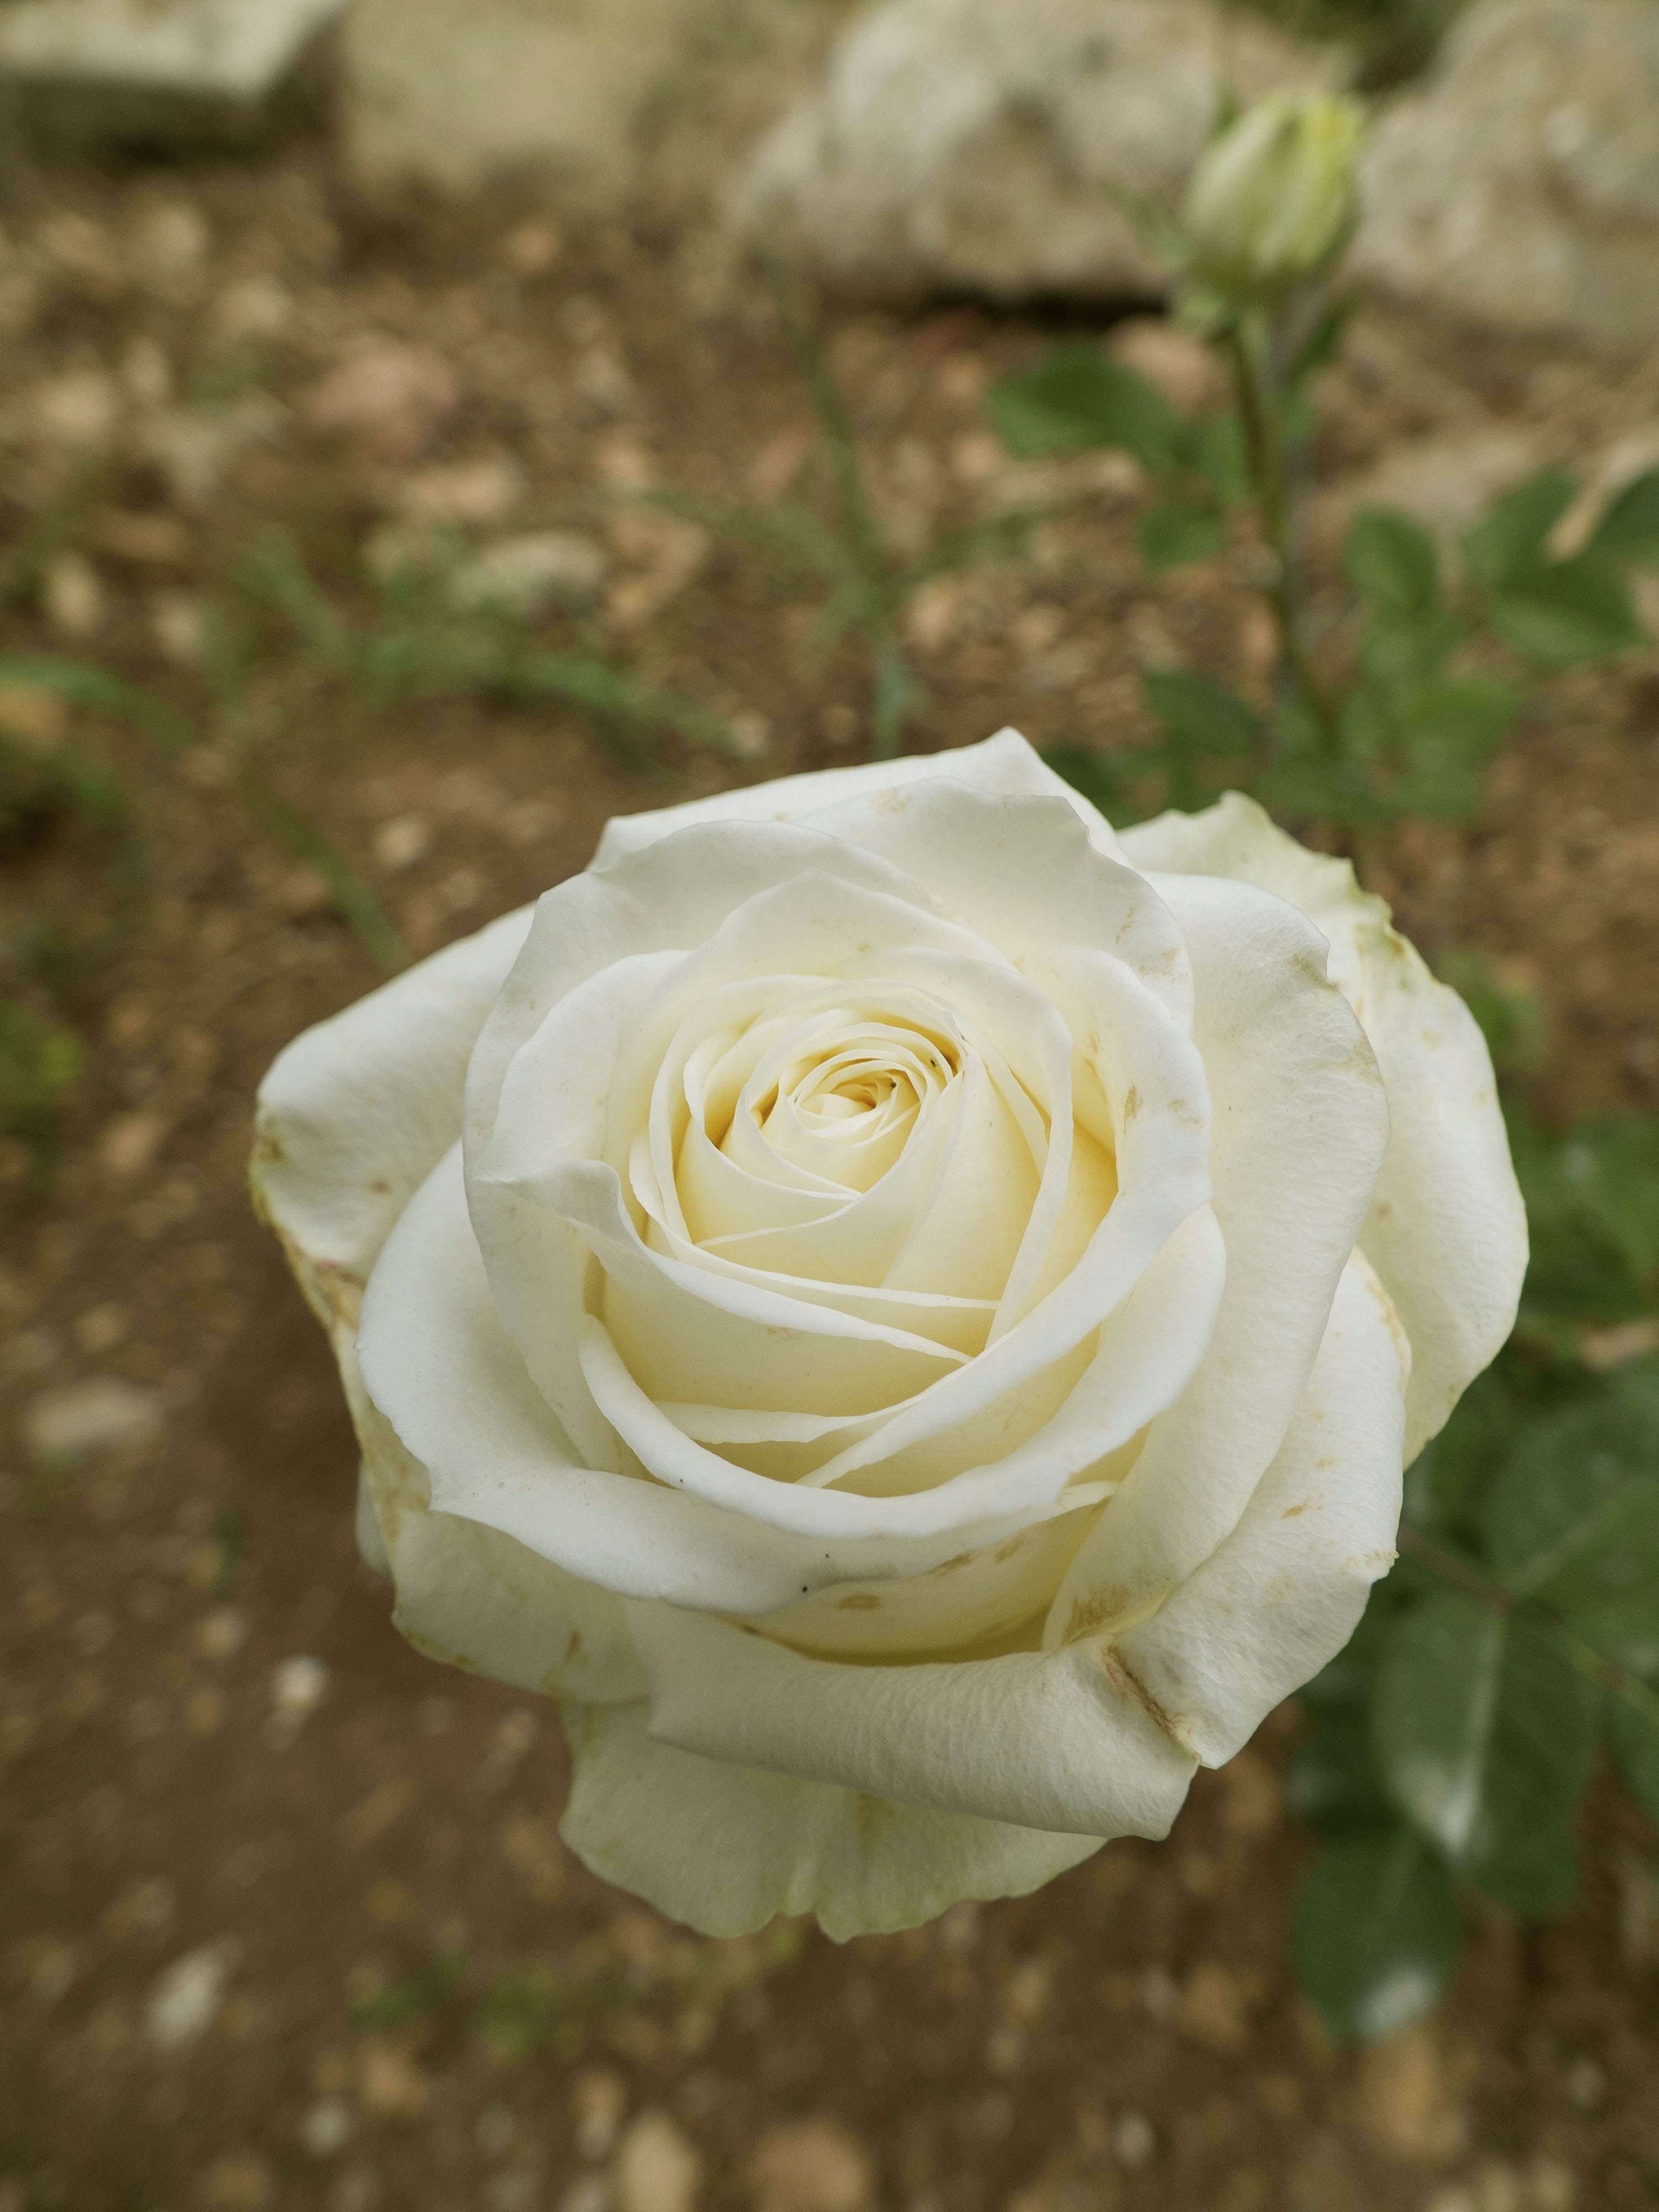
blossom, plant, white, flower, petal, rose, yellow, flora, close up, sad, pretty, floribunda, melancholic, macro photography, flowering plant, garden roses, rose family, plant stem, land plant, rose order